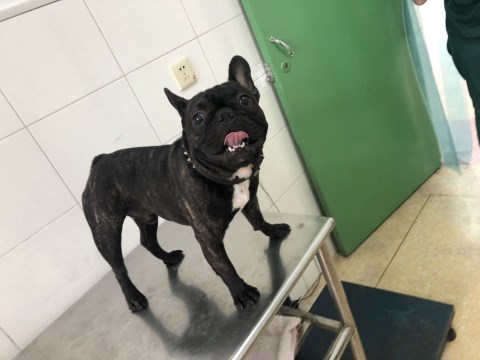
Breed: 1121-n000002-French_bulldog